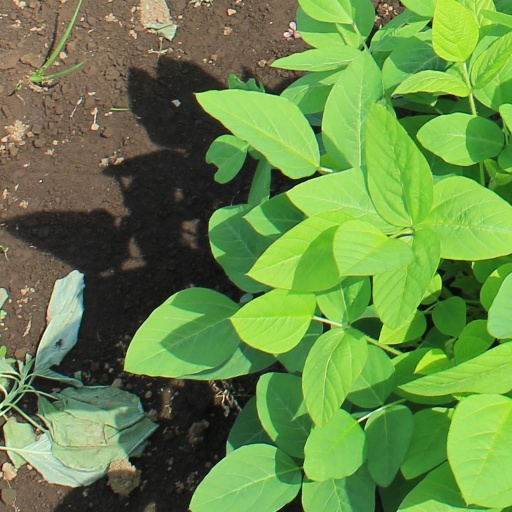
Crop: soybean